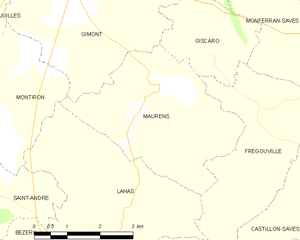
Maurens est une commune française située dans le département du Gers en région Occitanie.